Breakout (video game)

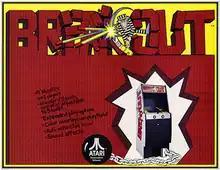
Arcade flyer

Breakout is an arcade video game developed and published by Atari, Inc. and released on May 13, 1976. "Breakout" was released in Japanese arcades by Namco. The game was designed by Nolan Bushnell and Steve Bristow and prototyped via discrete logic chips by Steve Wozniak with assistance from Steve Jobs. In the game, eight rows of bricks line the top portion of the screen, and the player's goal is to destroy the bricks by repeatedly bouncing a ball off a paddle into them. The concept was predated by Ramtek's "Clean Sweep" (1974), but the game's designers were influenced by Atari's own "Pong" (1972). The arcade version of "Breakout" uses a monochrome display underneath a translucent colored overlay.